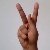
The image shows a hand gesture representing the letter 'K' in Indian Sign Language.